Francesco Sabatelli

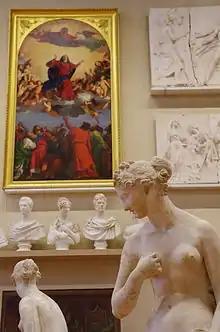
Francesco Sabatelli copy from Assumption of the Virgin (Titian), Galleria dell'Accademia

Born at Florence, he first trained with his father, the Milanese painter Luigi Sabatelli, then later in Rome and Venice. In 1823, he moved to Florence on the invitation of the government of Leopold II, and became a professor in the Accademia di Belle Arti. His younger brother, Giuseppe Sabatelli (1813–1843), later also served as a professor in the Accademia in Florence.